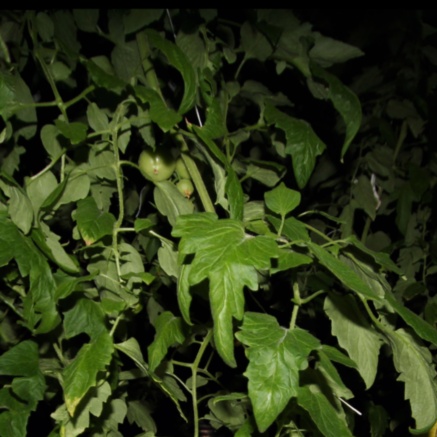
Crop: tomato